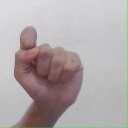
अक्षर: घ